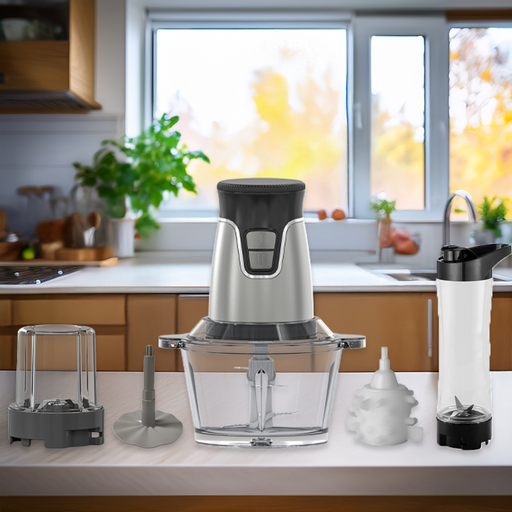
קטגוריה: שתי מתנות לבחירה
תיאור: קוצץ מזון משולב שייקר ומטחנת תבלינים
דגם: SMH5050
מידע נוסף: מתנה קטנה